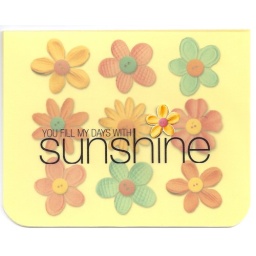
Sunshine overlay over computer flowers